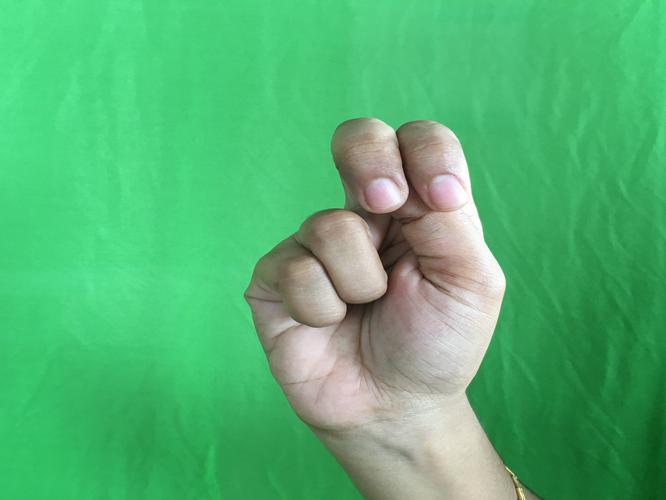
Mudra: Katakamukha_2
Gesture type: single_hand